Lesmurdie, Western Australia

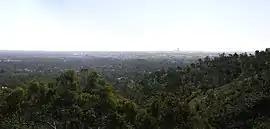
Panorama of Perth with the CBD on the horizon, taken from Lesmurdie Falls

Lesmurdie is a suburb of Perth, Western Australia, located within the City of Kalamunda. It was established in 1897 by Archibald Sanderson, a politician and journalist, who began buying properties in the area from the Canning Jarrah Timber Company to build up a rural retreat and fruit-growing property. He named it after Lesmurdie Cottage, a shooting box near Dufftown, Scotland that his father had rented. It was officially gazetted on 8 June 1959.